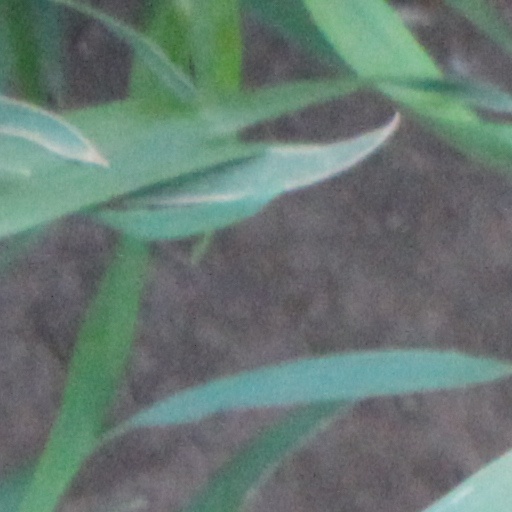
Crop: wheat